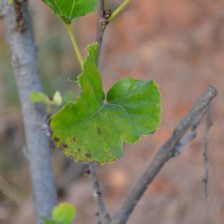
Variety: Kamphaengsaeng42